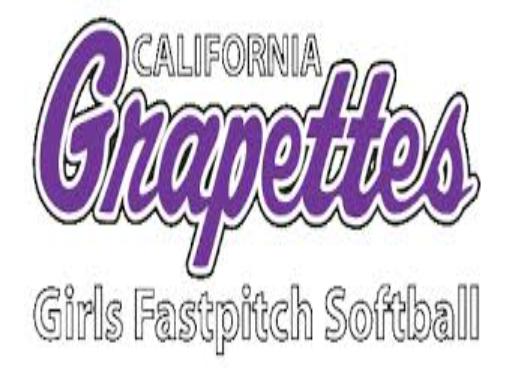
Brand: Grapette
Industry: Food